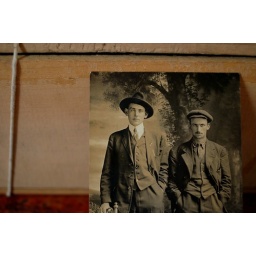
found in the pink house